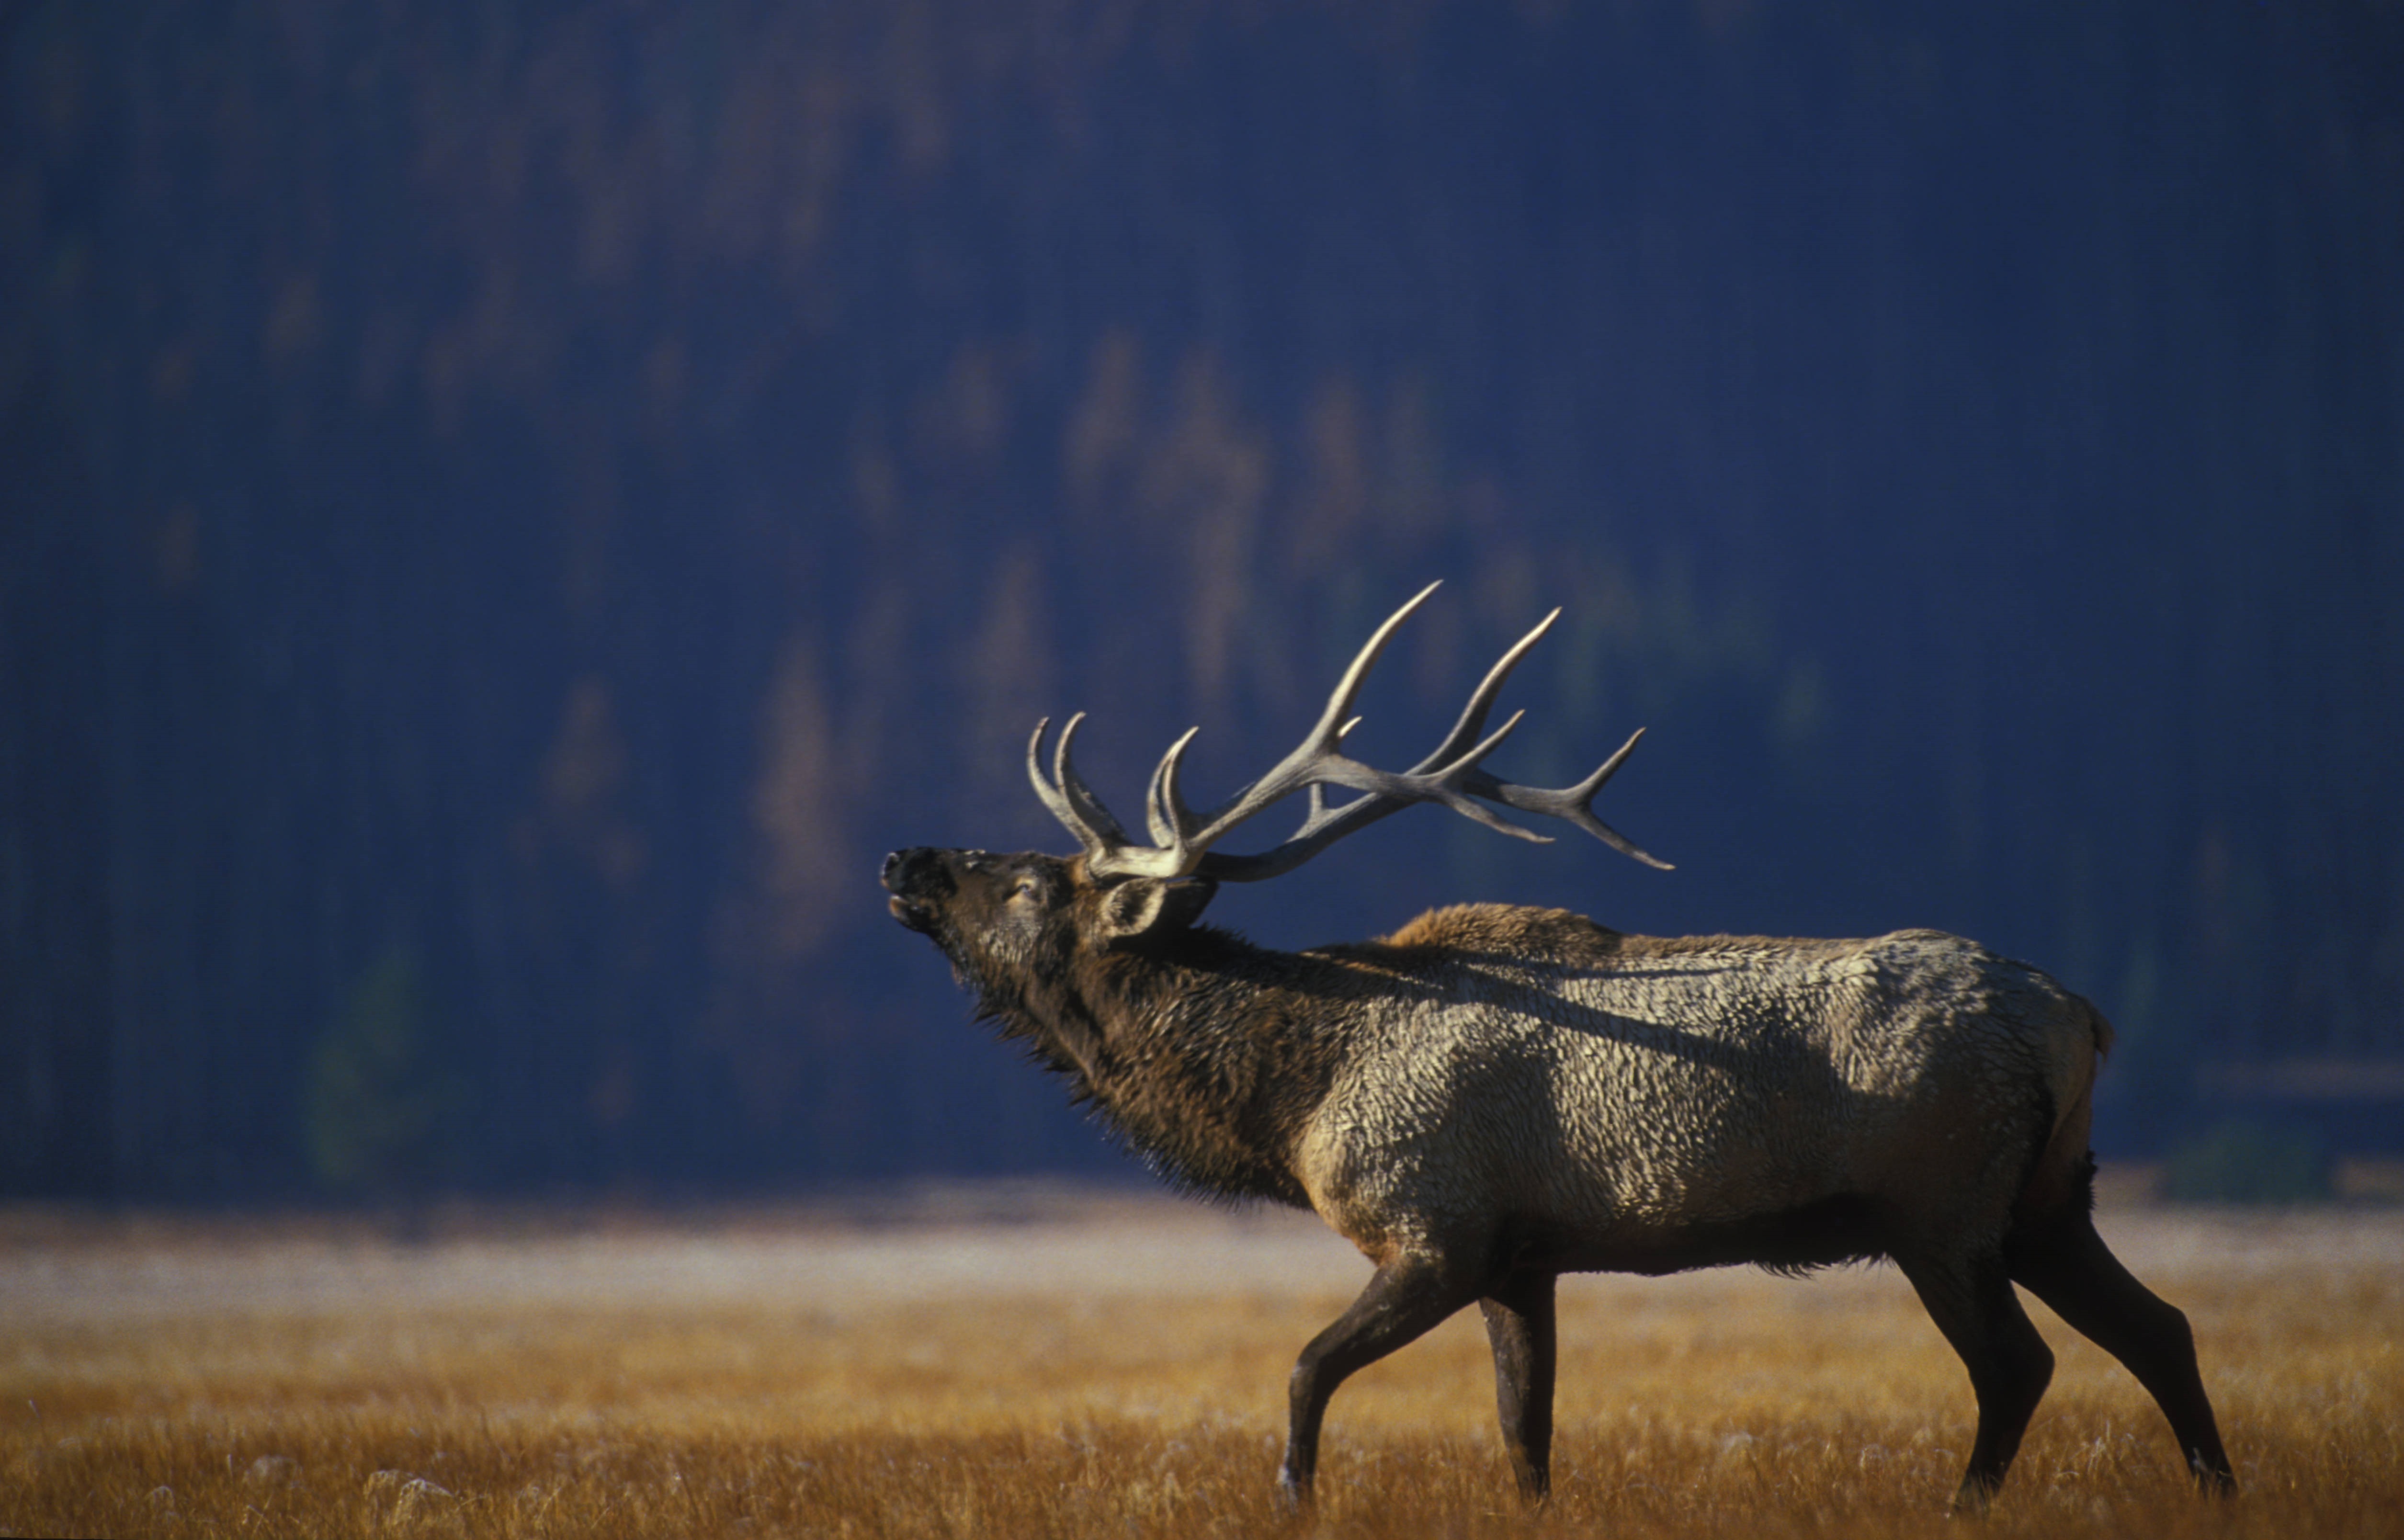
nature, meadow, game, male, wildlife, deer, park, mammal, rack, fauna, outdoors, bull, american, reindeer, vertebrate, antlers, protected, elk, white tailed deer, bugling